Charles Howard Angas

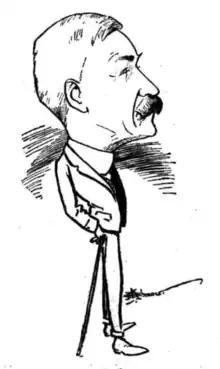
Caricature by J. H. Chinner

John Howard Angas (5 October 1823 – 17 May 1904) and Susanne Angas née Collins (c. 1834 – 14 April 1910) met and were married in England in 1854 and returned to the family property "Collingrove" near Angaston in 1855. Country life did not agree with Mrs. Angas however, and on their next visit to the "Old Country", she remained there, and for the next six years, her husband lived alternately with her and in South Australia, supervising his pastoral interests.